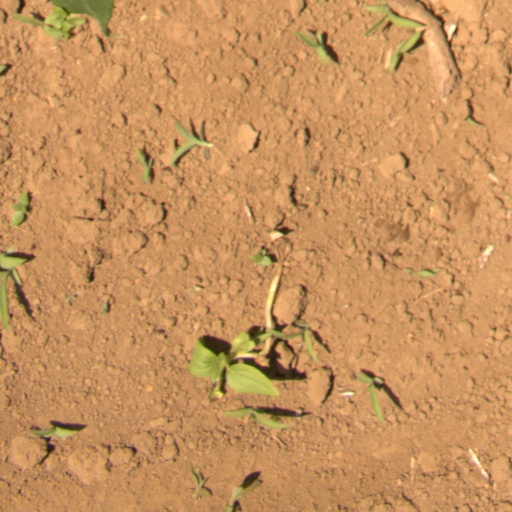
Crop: Jerusalem artichoke